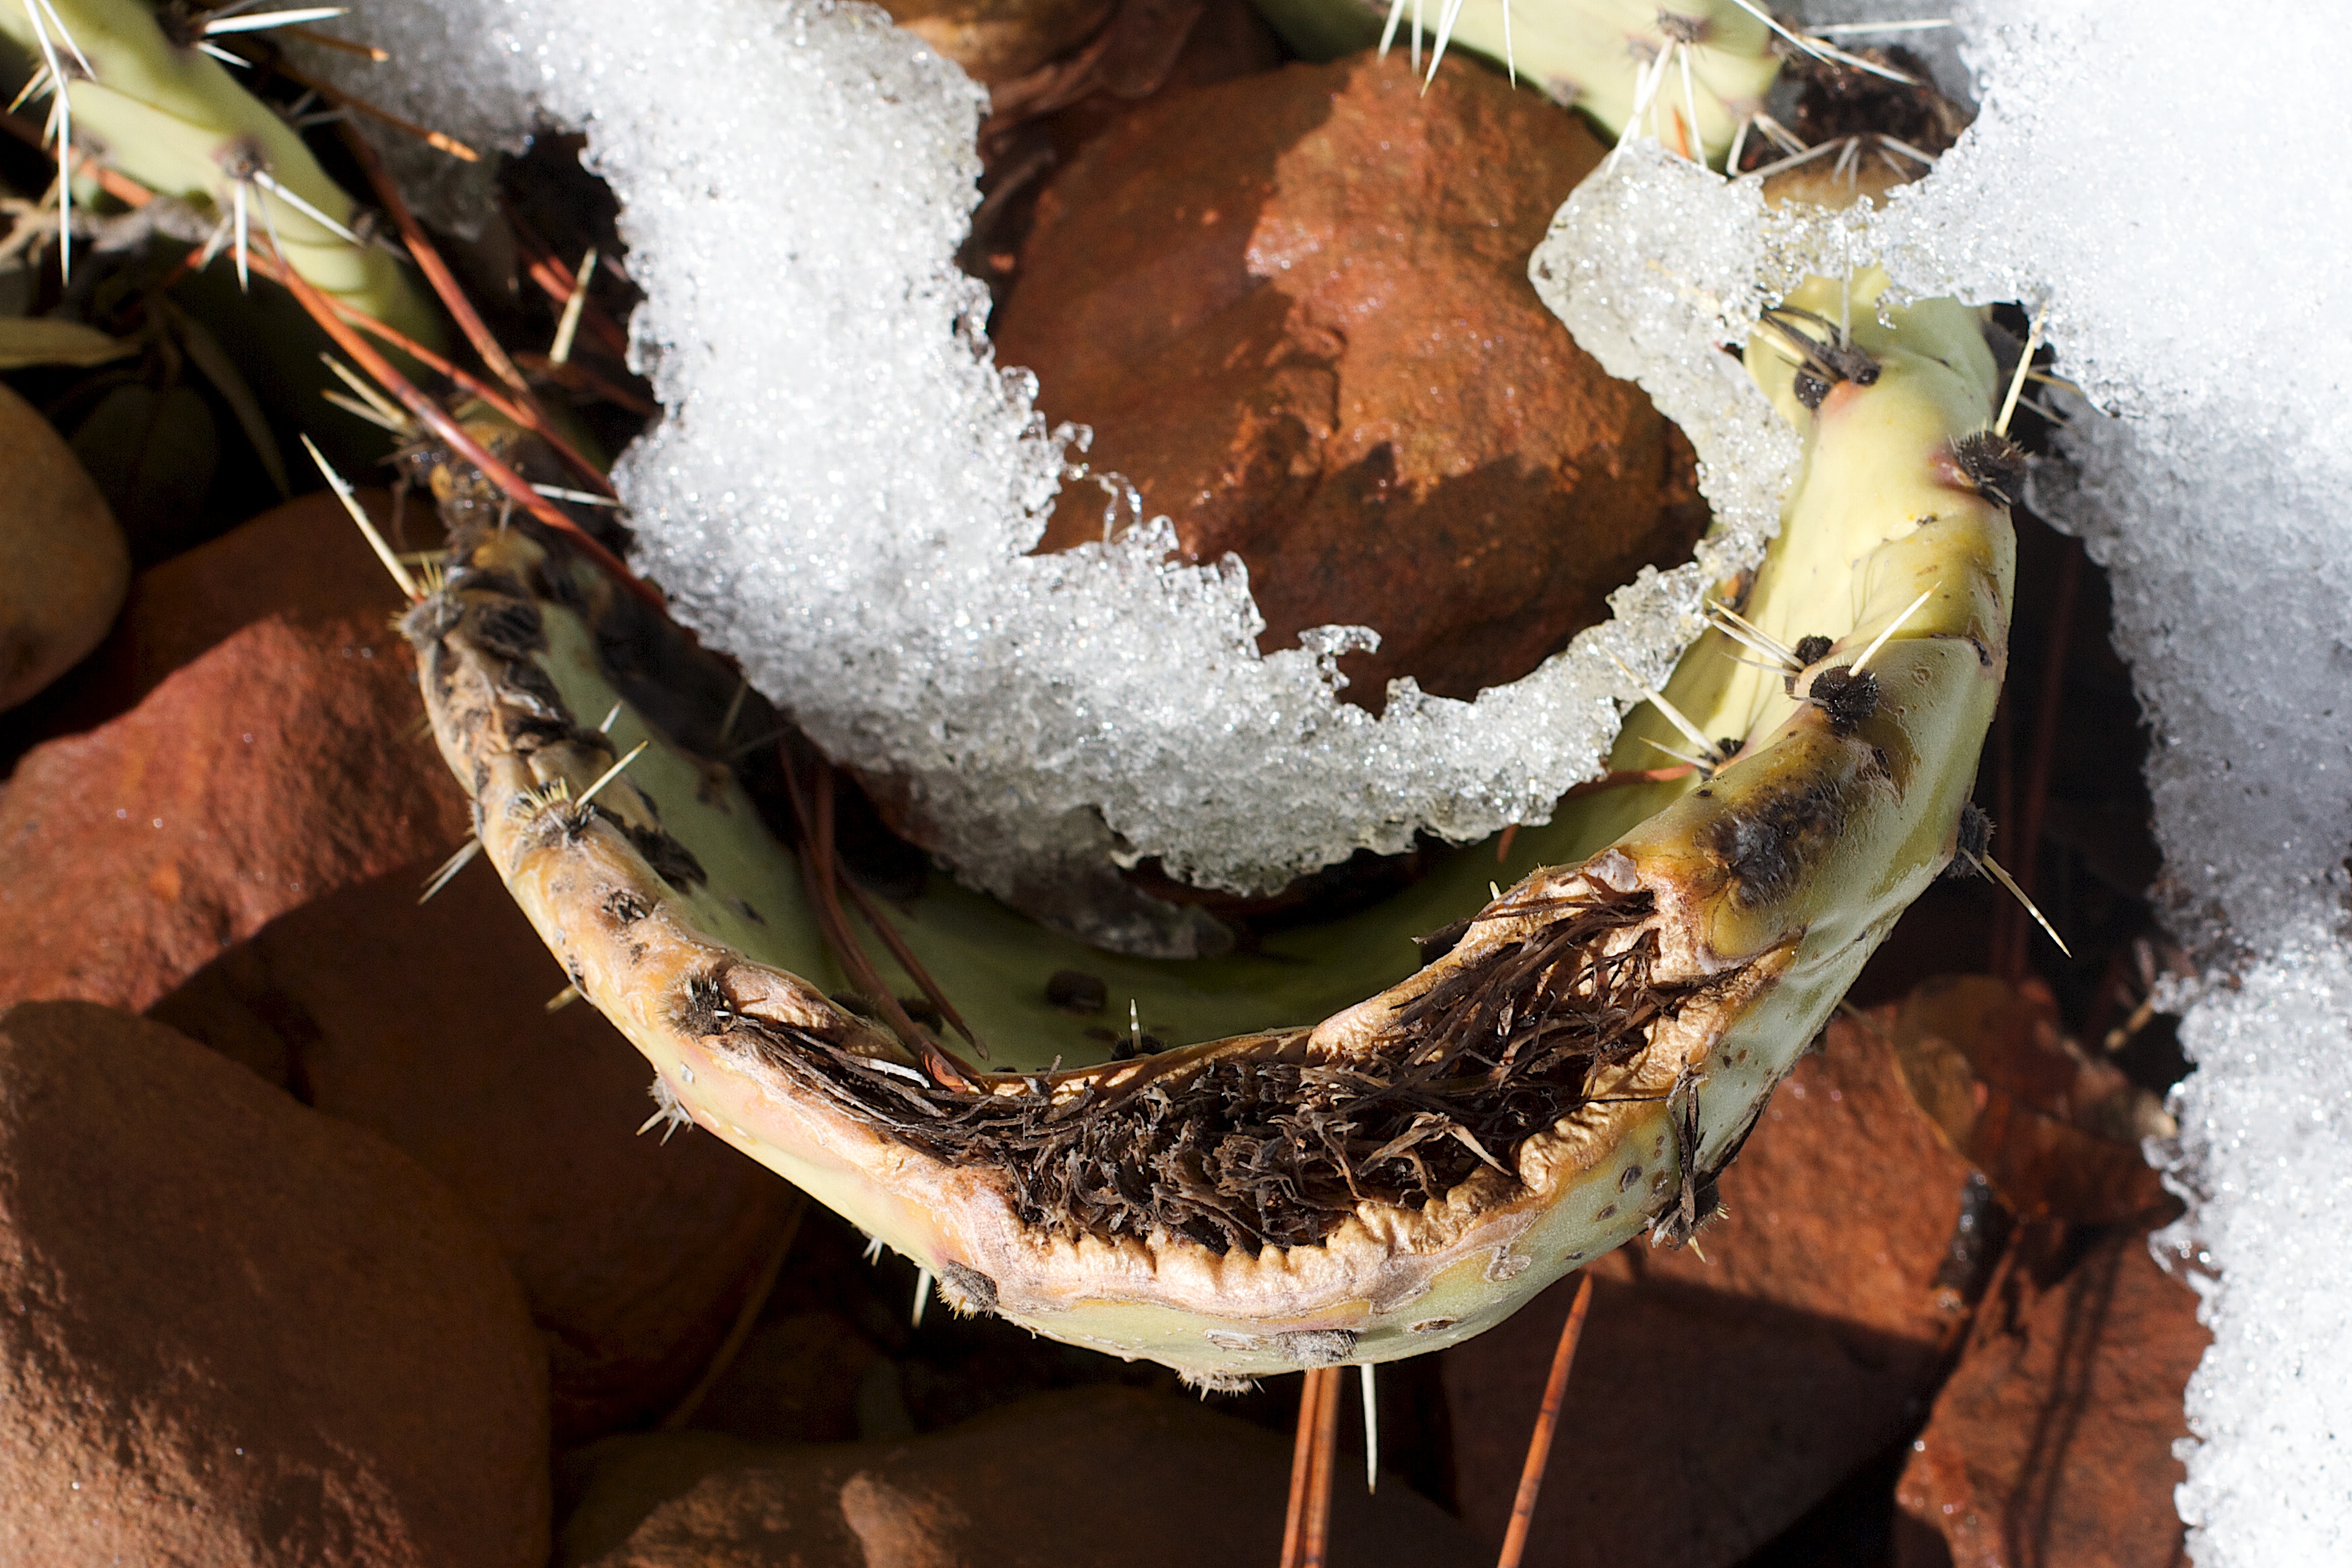
cactus, leaf, food, produce, soil, mushroom, coconut, fungus, agaricus, oyster mushroom, edible mushroom, shiitake, medicinal mushroom, agaricomycetes, agaricaceae, penny bun